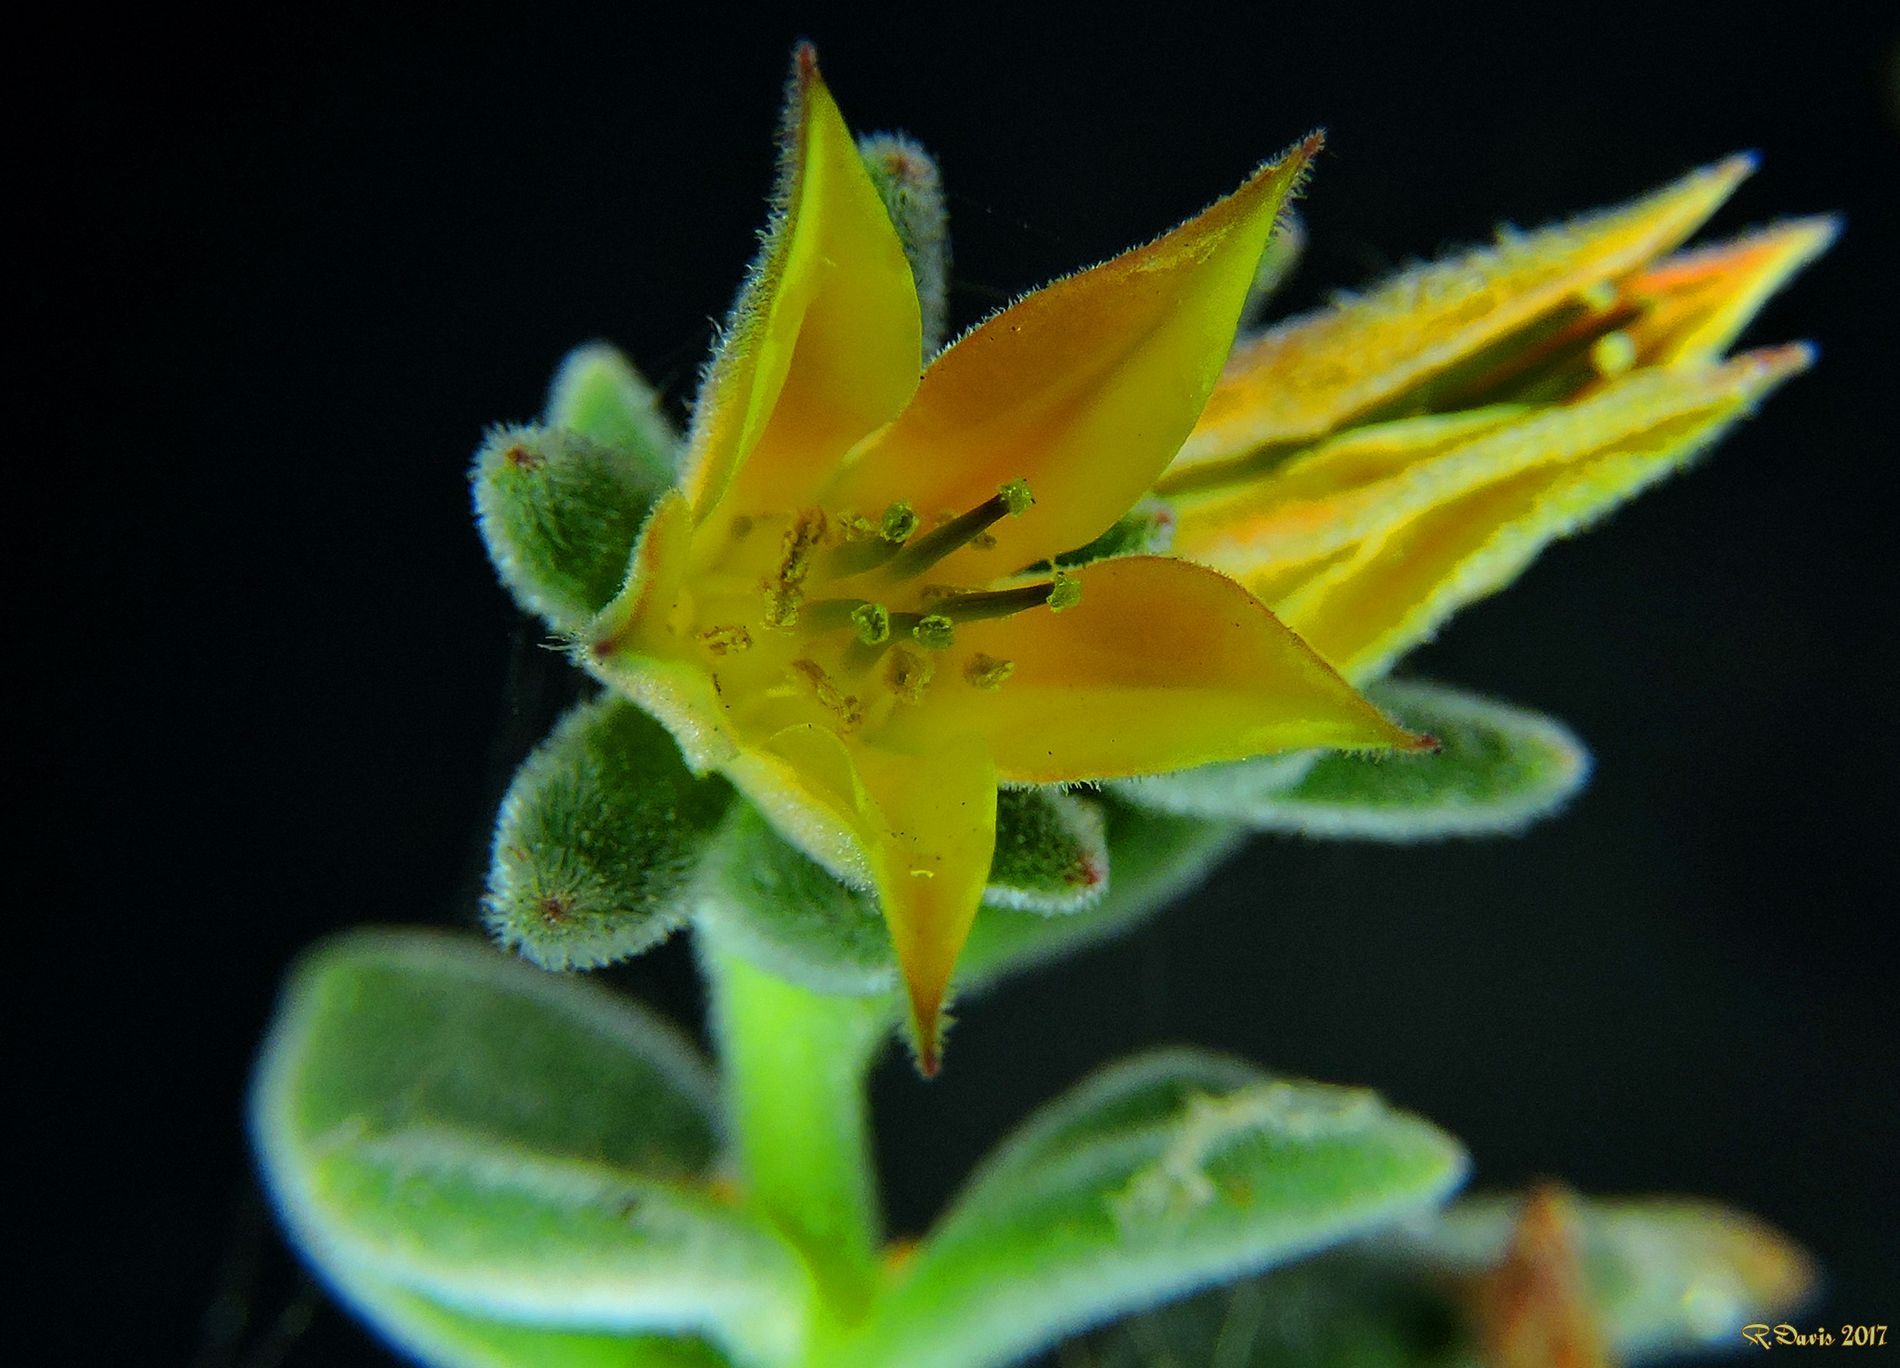
a Yellow Flower
a Flower with nice details, the petals have a vibrant yellow tone, the center of the flower has multiple stamens, and the plant has green leaves, and the image is signatured by R.Davis 2017
this macro shot shows the details of a vibrant flower, shows how the stamens and petals look and the green leaves too, the dark background creates a scene of contrast between the background and the flower, the mood is natural and the color palette is yellow and green.
Labels: Plant, Pollen, Bud, Flower, Sprout, Leaf, Petal, Geranium, Acanthaceae, Anther, Lily, Daffodil, Watermark, Backdrop, Signature, Background
Camera: NIKON COOLPIX P600
Aperture: F3.3
Exposure: 1/50 sec
ISO: 100
Focal length: 4.3 mm